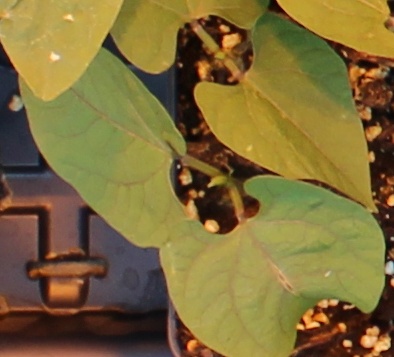
Label: Blackbean